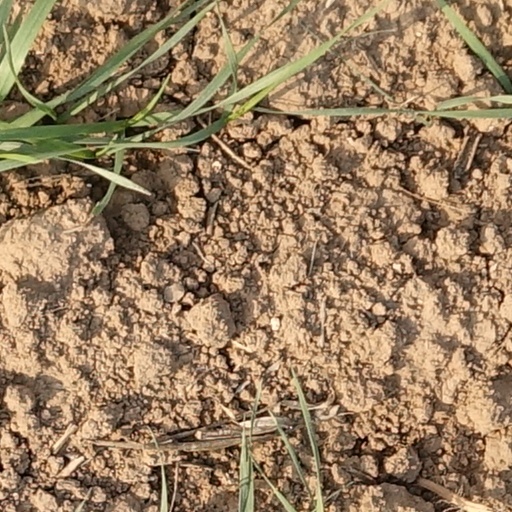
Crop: wheat